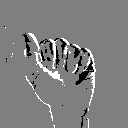
ASL letter: a